Catholic Church and health care

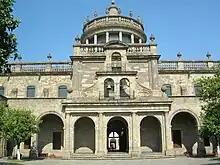
Hospicio Cabañas was the largest hospital in colonial America, in Guadalajara, Mexico.

The Spanish and Portuguese Empires were largely responsible for spreading the Catholic faith and its philosophy regarding health care to South and Central America, where the church established substantial hospital networks.